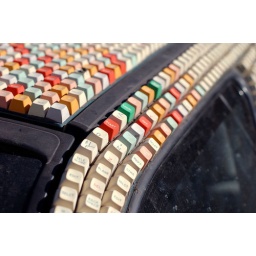
Geeks can now roam the streets in their own QWERTY keyboard car